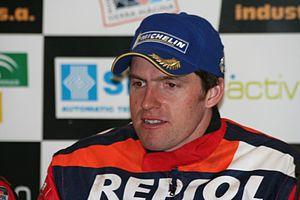
Dougie Lampkin ou Dougie, né le 23 mars 1976 à Silsden, est un pilote britannique de moto trial, septuple Champion du Monde Outdoor de Moto Trial. Quintuple Champion du Monde Indoor de Moto Trial.